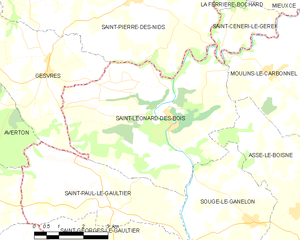
Carte des communes françaises